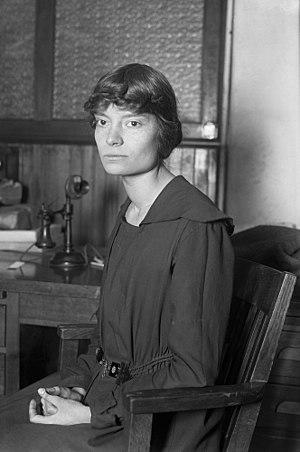
Cette liste de militants pour la paix comprend des personnes qui ont préconisé de manière proactive la résolution diplomatique, philosophique et non militaire des principaux conflits territoriaux ou idéologiques par des moyens et des méthodes non violents. Les militants pour la paix travaillent généralement avec d'autres dans l'ensemble des mouvements anti-guerre et de paix pour concentrer l'attention du monde sur ce qu'ils perçoivent comme l'irrationalité des conflits, des décisions et des actions violents. Ils initient et facilitent ainsi de vastes dialogues publics destinés à modifier de manière non violente les accords de société de longue date directement liés et maintenus par les divers processus de pensée violents, habituels et historiquement craintifs qui se trouvent au cœur de ces conflits, avec l'intention de mettre fin pacifiquement aux conflits eux-mêmes.